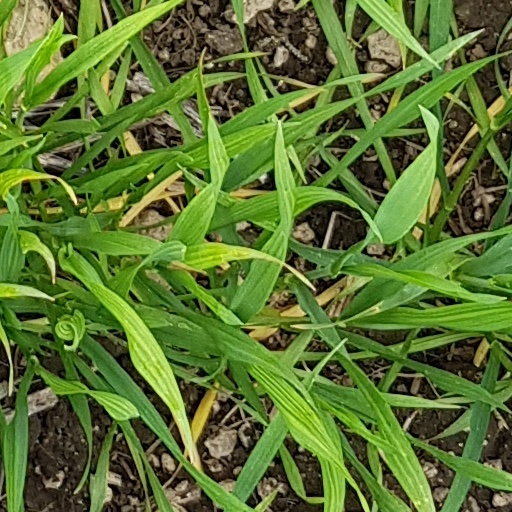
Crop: wheat